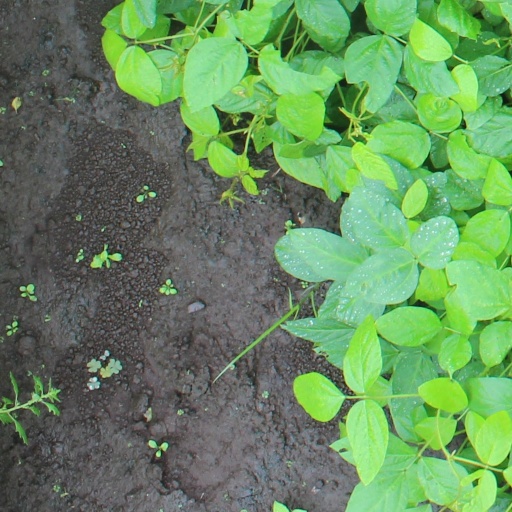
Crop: soybean